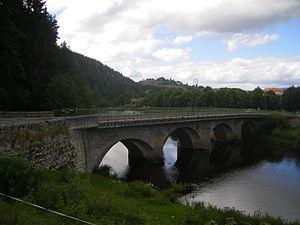
La route nationale 589 ou RN 589 était une route nationale française reliant Le Puy-en-Velay à Chaudes-Aigues. À la suite de la réforme de 1972, elle a été déclassée en RD 589 dans la Haute-Loire et en RD 989 en Lozère et le Cantal.
La Truyère, ou Valat des Trois-Sœurs dans sa partie amont, est une rivière française du Massif central qui coule dans les départements de la Lozère, du Cantal et de l'Aveyron. C'est l'affluent principal du Lot dans lequel elle se jette en rive droite. Elle est donc un sous-affluent de la Garonne.